Hólar University College

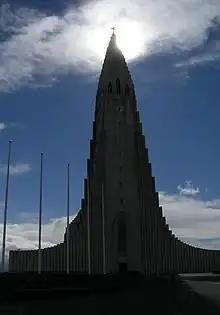
Reykjavik Cathedral, Iceland

The campus has architectural examples from throughout the history of Iceland, from traditional turf houses to the present, and the school has a policy of safeguarding this heritage through sustainable use. The main building, which houses the Department of Tourism, is the work of two of the first architects in Iceland. The Reykjavik cathedral, consecrated in 1763, is among most important architectural landmarks in Iceland.